Stealth game

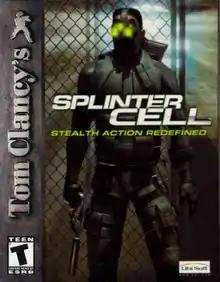
"Tom Clancy's Splinter Cell" (2002) featured a light-based visibility meter which determined how much the player was visible.

After the mainstream success of the genre, stealth elements became increasingly incorporated into a wide range of video games, with numerous action games using stealth elements in some way or another. In 2002, the first installment of the Tom Clancy licensed "Splinter Cell" series was released, which attempted to add more realism to the stealth genre both in terms of graphics and in-game equipment. If the player is discovered in "Splinter Cell", the guards will often raise a general alarm which can cause a difficulty spike or even result in automatic mission failure. Clint Hocking, who worked as a level designer for "Splinter Cell", noted that this mechanic was in place at this point because the gameplay developers could not easily implement alternative player actions in the case of such detection; for example, on detection, a real agent may react by subduing the agent that found them, but this was not possible to program in at this point in time. Hocking recognized this would be frustrating to the player and would remain an issue with stealth games for about a decade. In addition, "Splinter Cell" was notable for its state of the art graphics, including dynamic lighting and shadows. Like "Thief", Splinter Cell featured a visibility meter which determined how much light was falling on the character. These effects not only contributed to the atmosphere of the game, but dynamically affected in which areas the player could hide. The 2004 sequel, "", added a multiplayer component to the stealth genre.